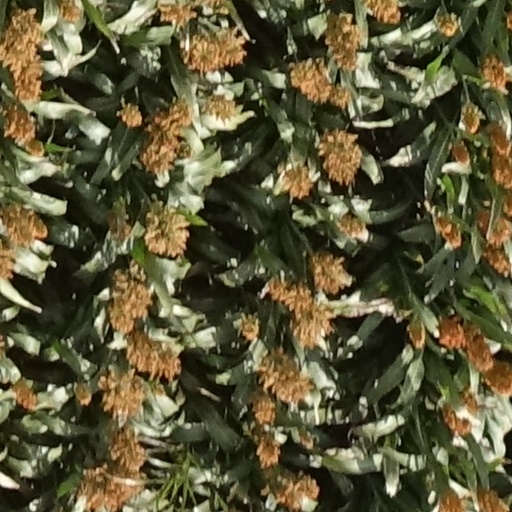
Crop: sorghum